Buffalo Memorial Auditorium

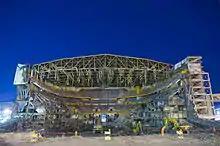
The venue being demolished in April 2009

The city abandoned its plans to repurpose the Aud as a Bass Pro Shops store on March 29, 2007, when Bass Pro announced it would construct a new building on the site after the auditorium's demolition.